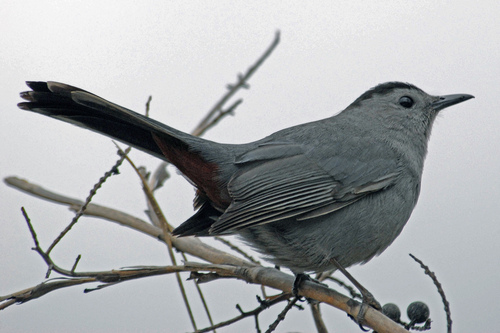
a mostly grey bird with a black streak across the top of its head and a black tail.
a grey bird with black feet, black crown, black eye and black rectrices.
bird is gray feathers on the body and breast and the beak is sharp
this bird has a black crown, a grey belly, and a grey long billa small bird with a gray body, wings, and rectrices and a black crown.
the bird has a black crown and a grey throat, breast, side and belly.
the bird has a long outer rectrices, grey back and small bill.
this bird has a black crown with a narrow grey bill and grey belly.
the bird is small with a pointed bill, and the whole bird is grey with a black crown.
this bird has a small head, wide body, is gray in color, with striped wings, has a pointy beak, and a long tail.
Species: Gray Catbird